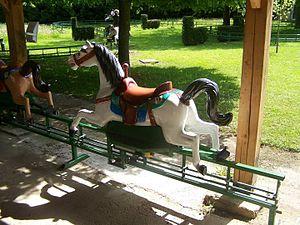
Les chevaux galopants de walygator parc
Soquet SA est une société anonyme créée dans les années 1970. Il s’agit d’un constructeur français d’attractions notamment spécialisé dans la fabrication de manèges sur rail comme les montagnes russes. Elle rénove aussi de nombreux manèges.
Les chevaux galopants ou Pony trekking est un type d'attraction que l'on trouve dans les parcs d'attractions. Conçus et produits par Soquet et par Metallbau Emmeln, c'est une attraction familiale.
Walygator Parc, anciennement Big Bang Schtroumpf, Walibi Schtroumpf puis Walibi Lorraine, est un parc d'attractions situé sur la commune française de Maizières-lès-Metz dans le département de la Moselle.